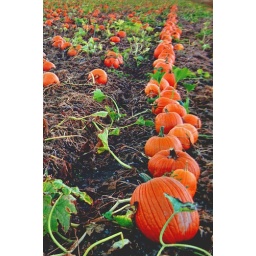
Pumpkins all in a row in a field in Hollister California that is now houses